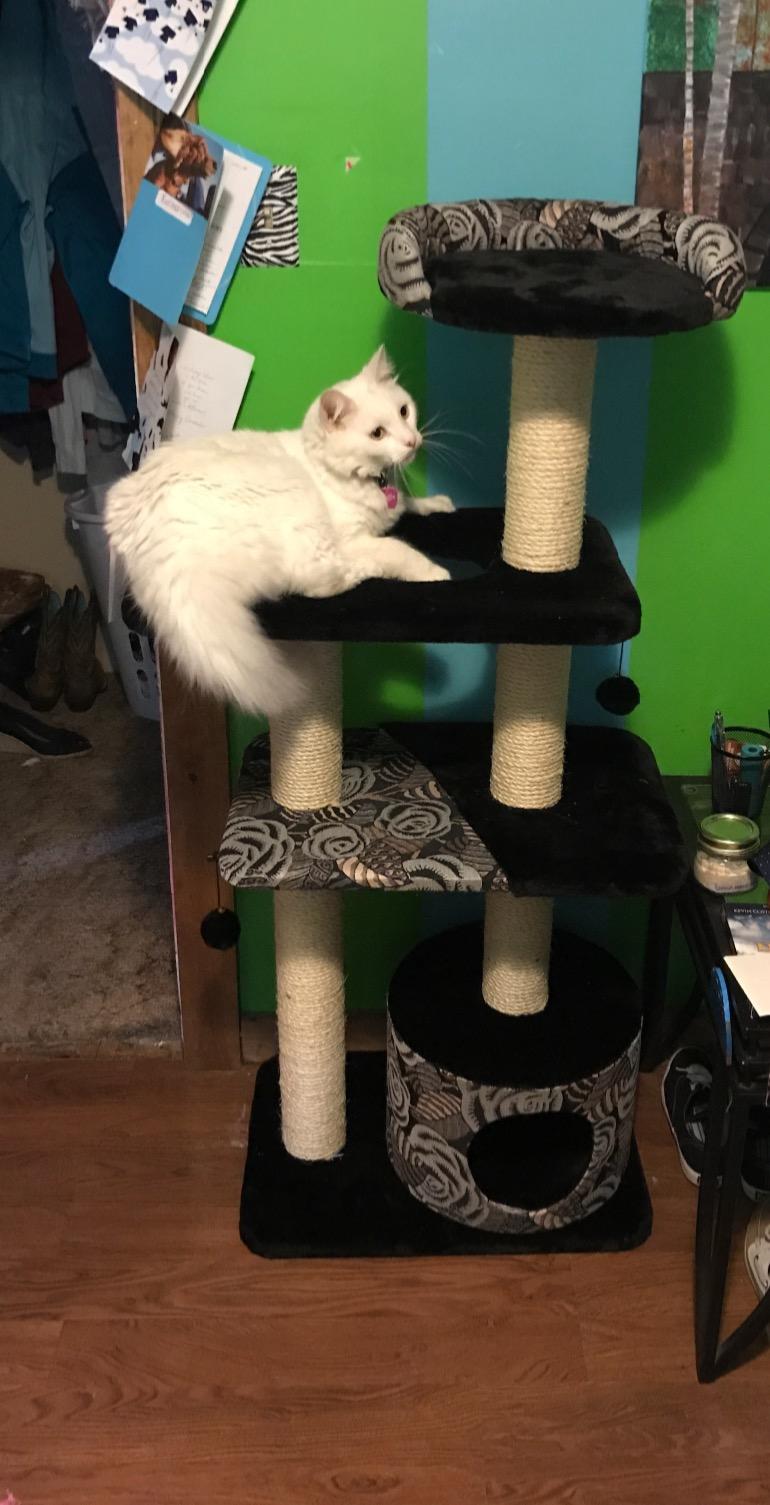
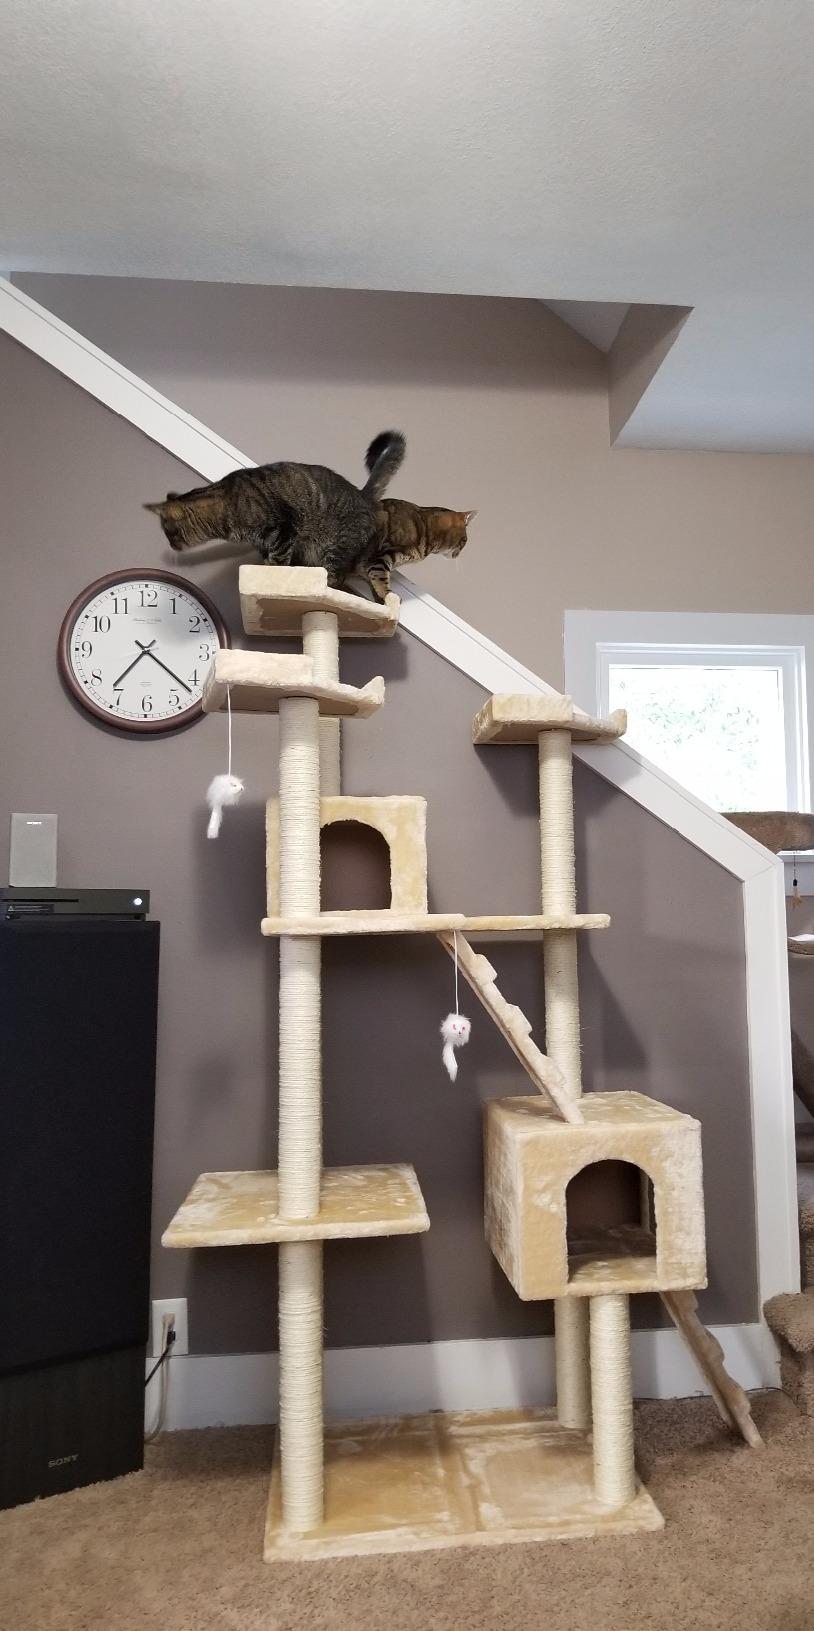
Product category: items_cat tree
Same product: no